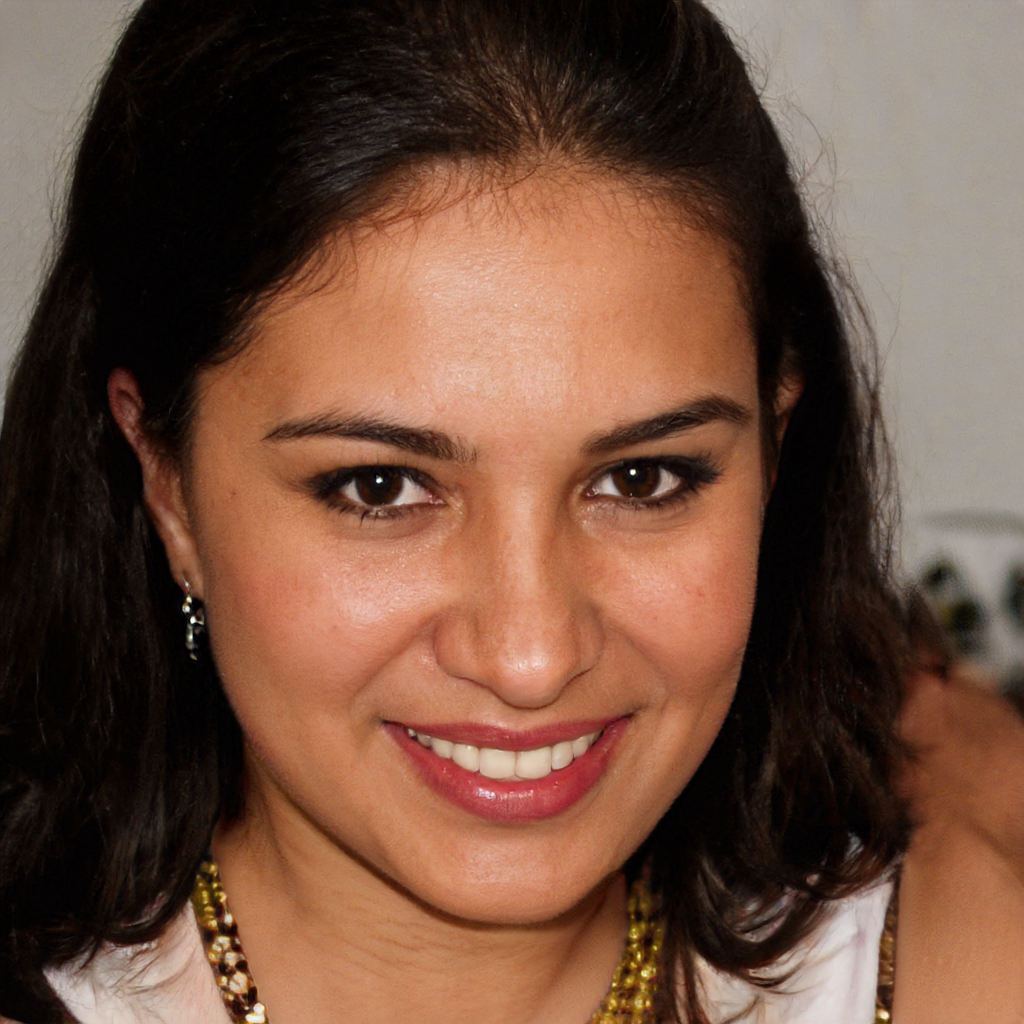
Gender: Female